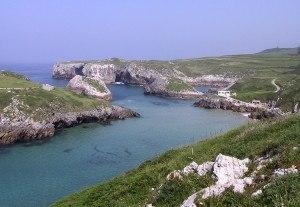
La principauté des Asturies est une communauté autonome uniprovinciale d’Espagne. Elle a obtenu le statut de principauté lorsque l’héritier de la couronne d’Espagne a obtenu le titre de prince des Asturies. Sa capitale est la ville d’Oviedo.